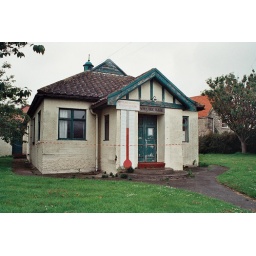
Berwick upon Tweed...small house near to castle battlements in June 2007